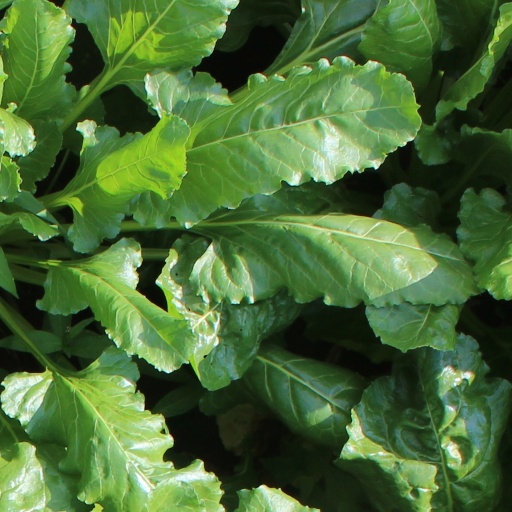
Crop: sugar beet